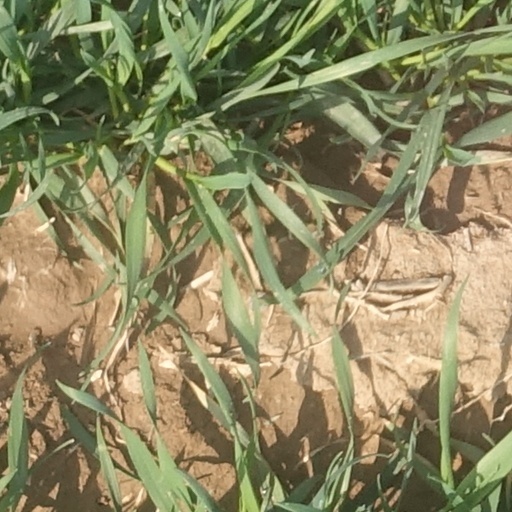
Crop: wheat